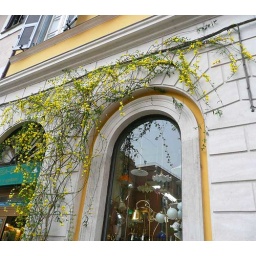
Yellow blossoming vine on yellow building in Rome.